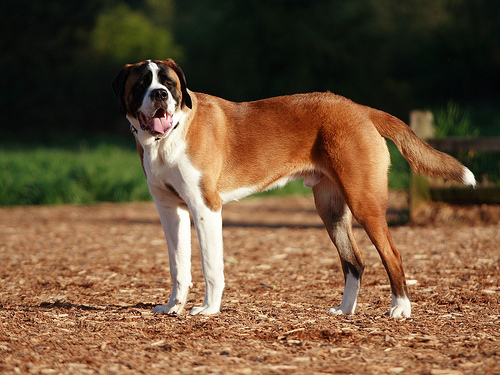
Breed: saint bernard